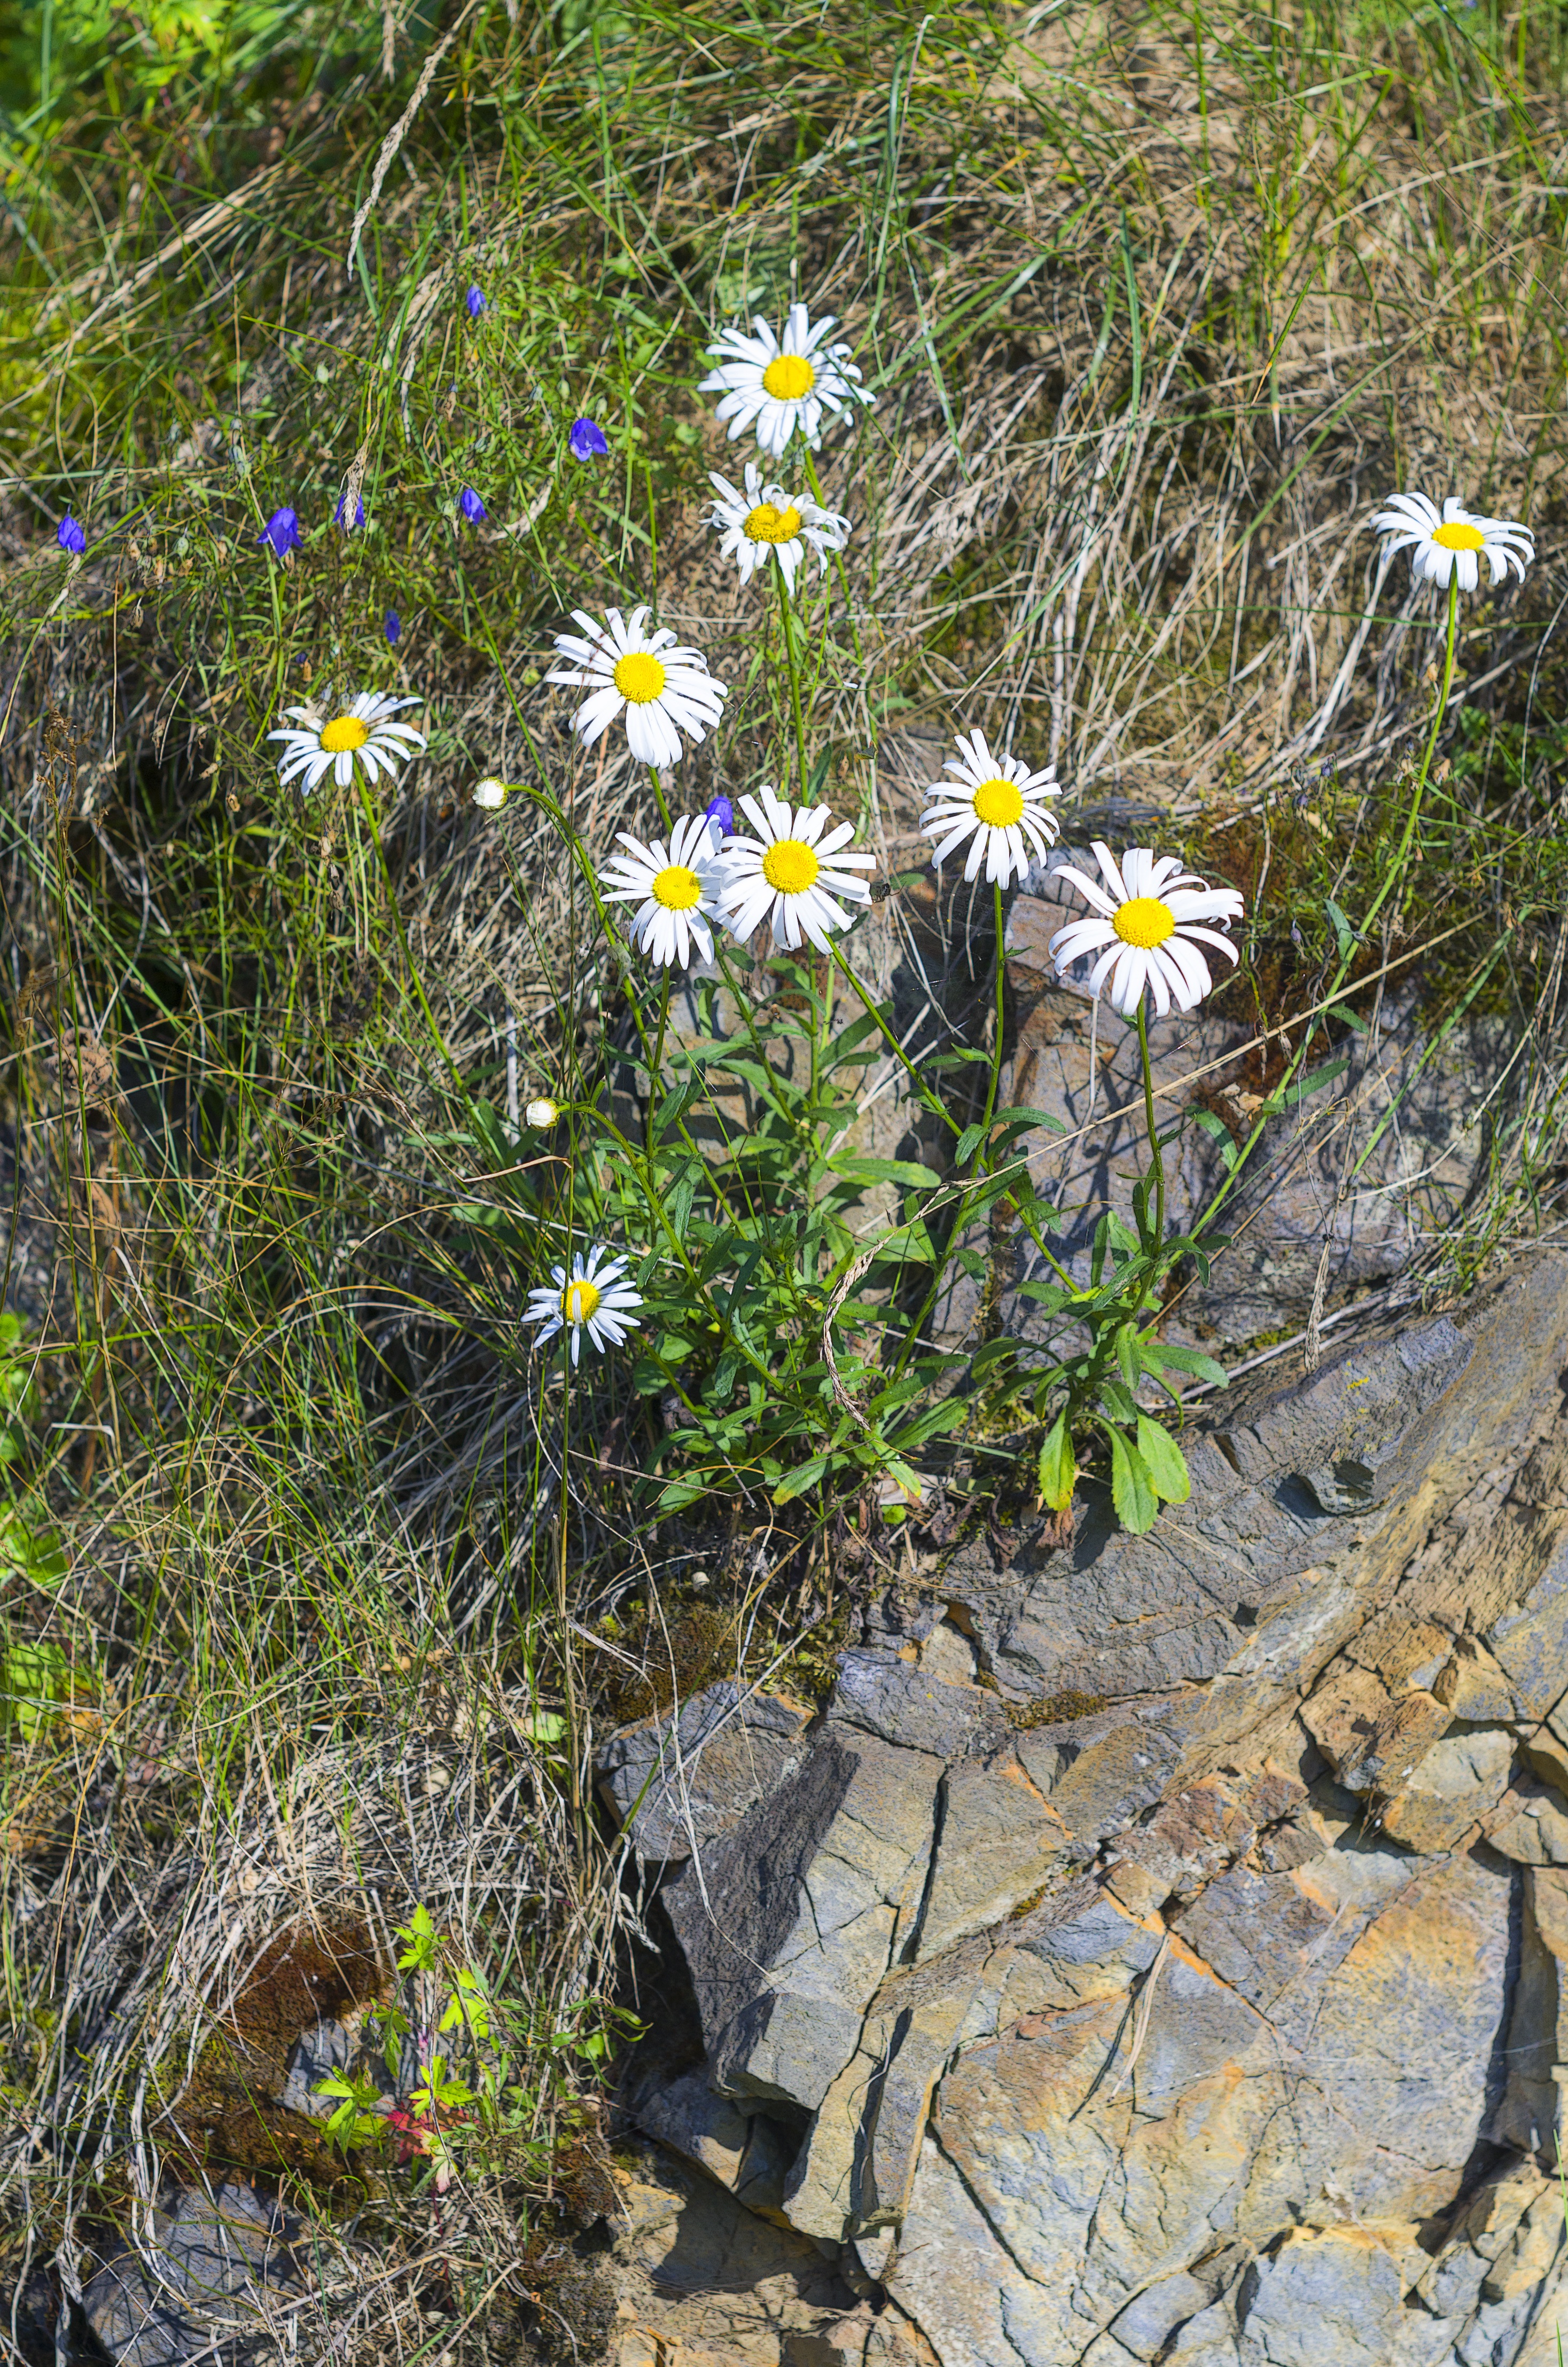
table, nature, grass, people, plant, meadow, stem, flower, purple, petal, view, stone, daisy, bouquet, green, high, color, space, square, studio, grunge, botany, yellow, garden, flora, concrete, wildflower, grey, no, background, bright, beauty, angle, beautiful, shot, upper, chrysanthemum, woodland, shape, higher, copy, flowering plant, daisy family, the buds, land plant, writing desk, directly